Village People

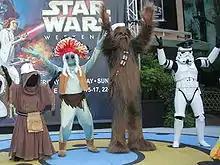
"Star Wars" characters, a Jawa, Greedo, Chewbacca and an Imperial Stormtrooper, assume the roles of the Village People for the "Y.M.C.A." dance at a Disney ""Star Wars" Weekends" event in 2007

Due to their easily recognizable characters, the group have frequently been imitated and parodied in movies, television series, video games and music. Numerous covers and homages of their songs have been recorded. Examples of homages and parody include an episode of the 1990s CGI show "ReBoot", a scene in the 1993 film "Wayne's World 2", a mention in the 1991 comedy "City Slickers", a 1993 episode of "Married... with Children", the 1997 video for U2's single "Discothèque", a 2000 episode of "3rd Rock from the Sun", and the 2013 animated film "Despicable Me 2."